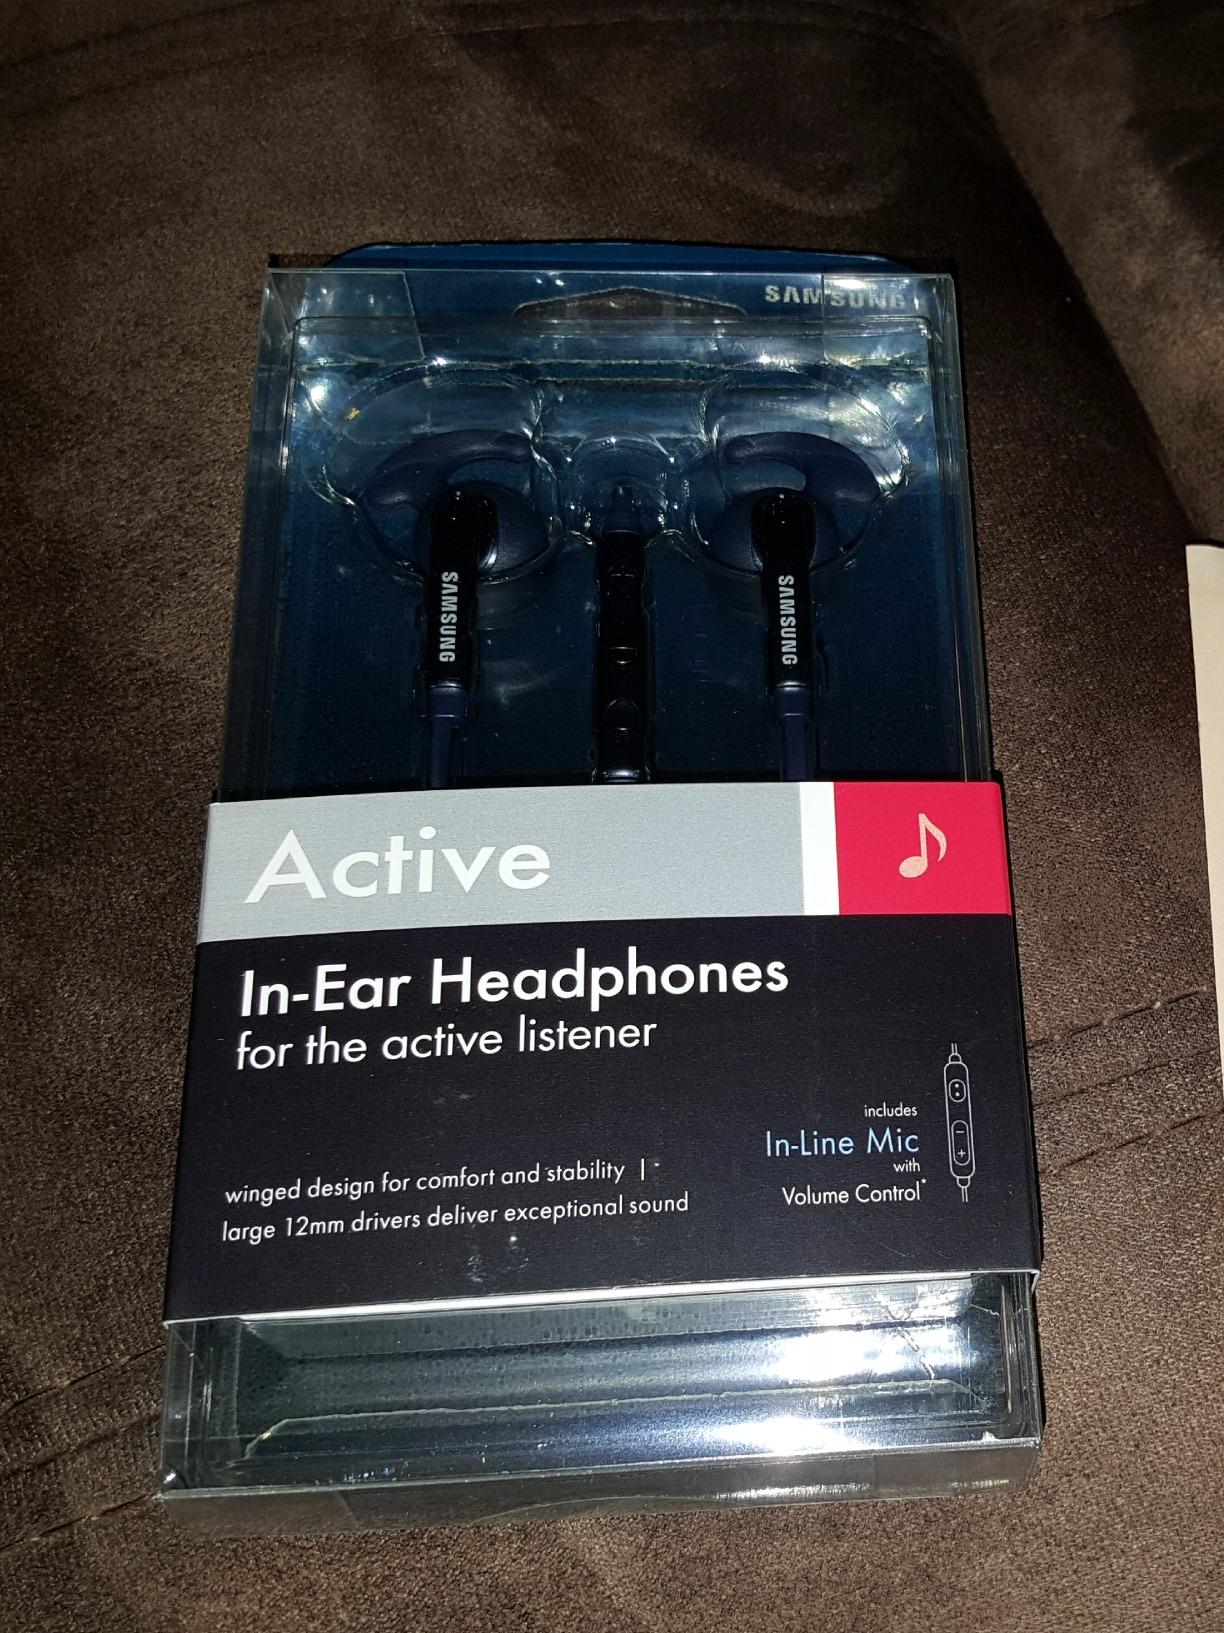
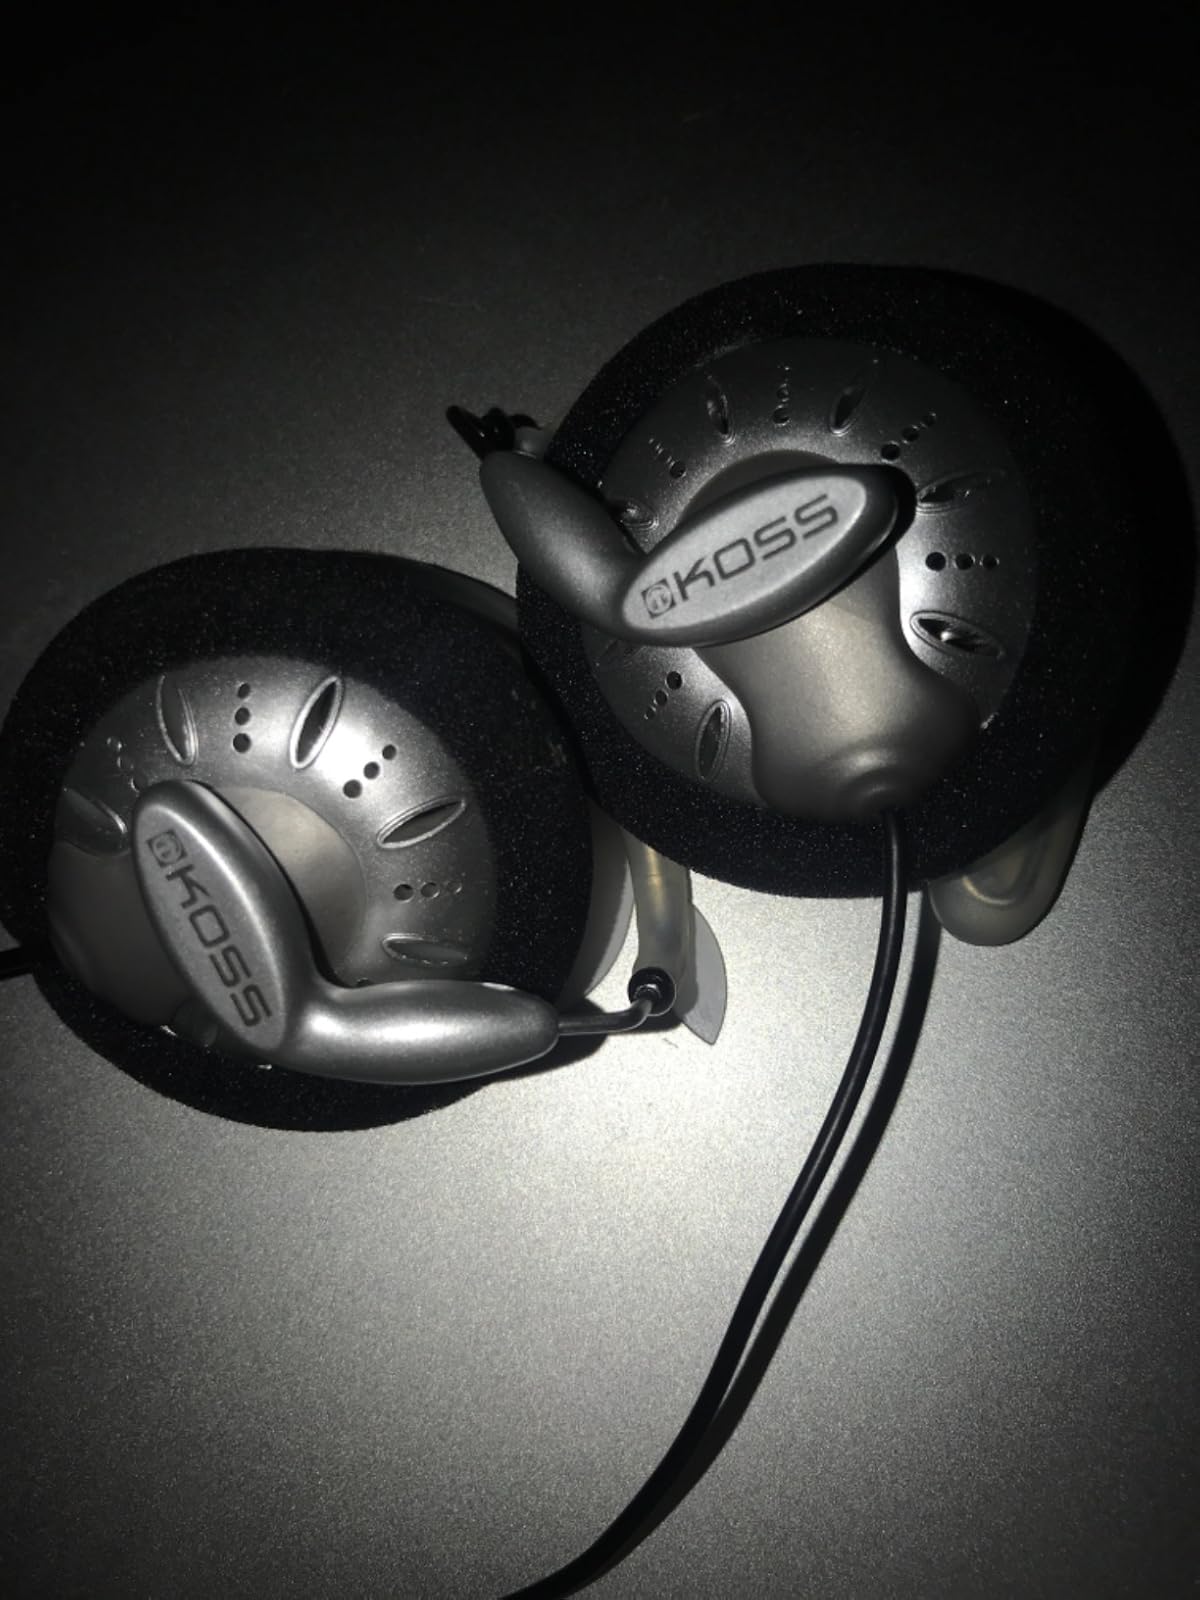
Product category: headphones
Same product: no